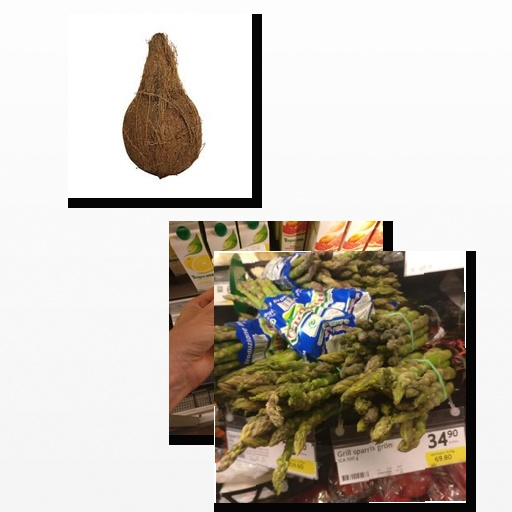
Food items: coconut, asparagus, mixed_juice